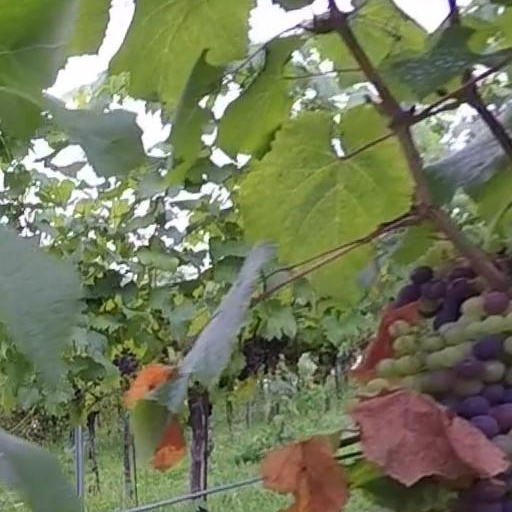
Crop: grape